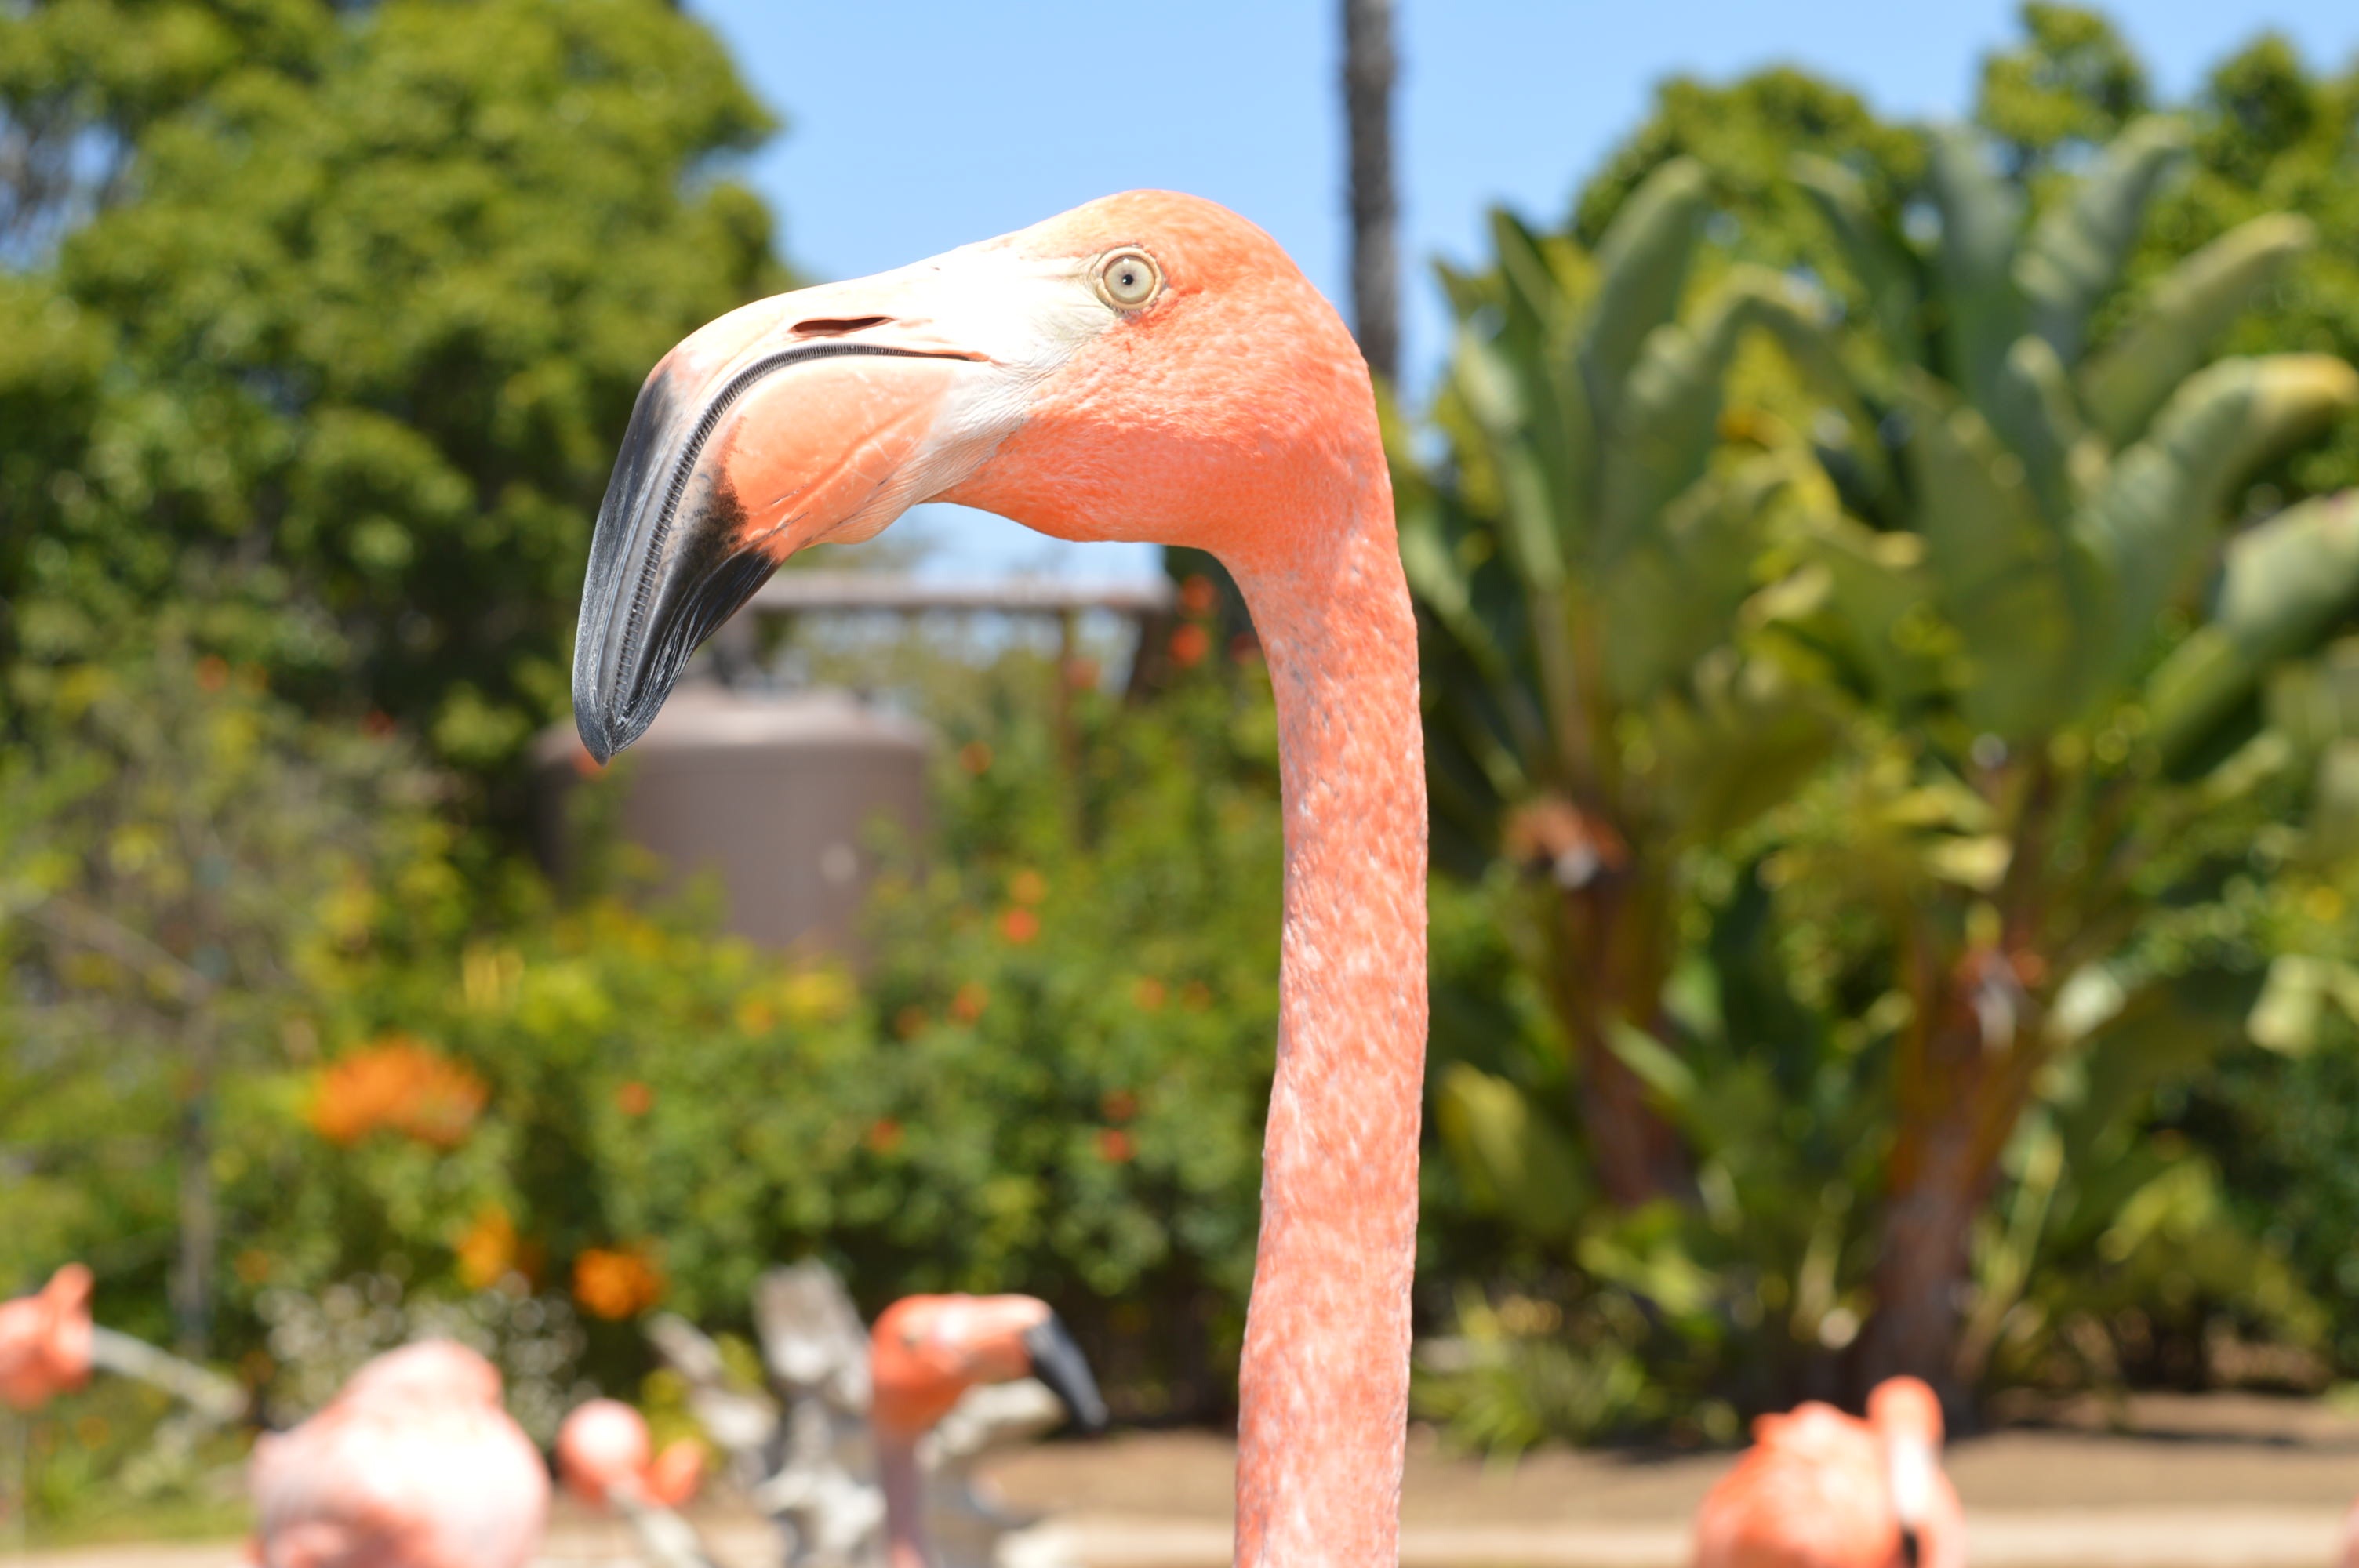
bird, wildlife, zoo, beak, fauna, wading bird, flamingo, vertebrate, water bird